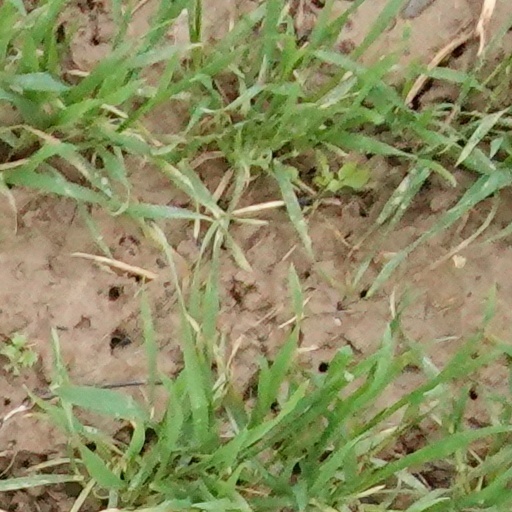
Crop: wheat